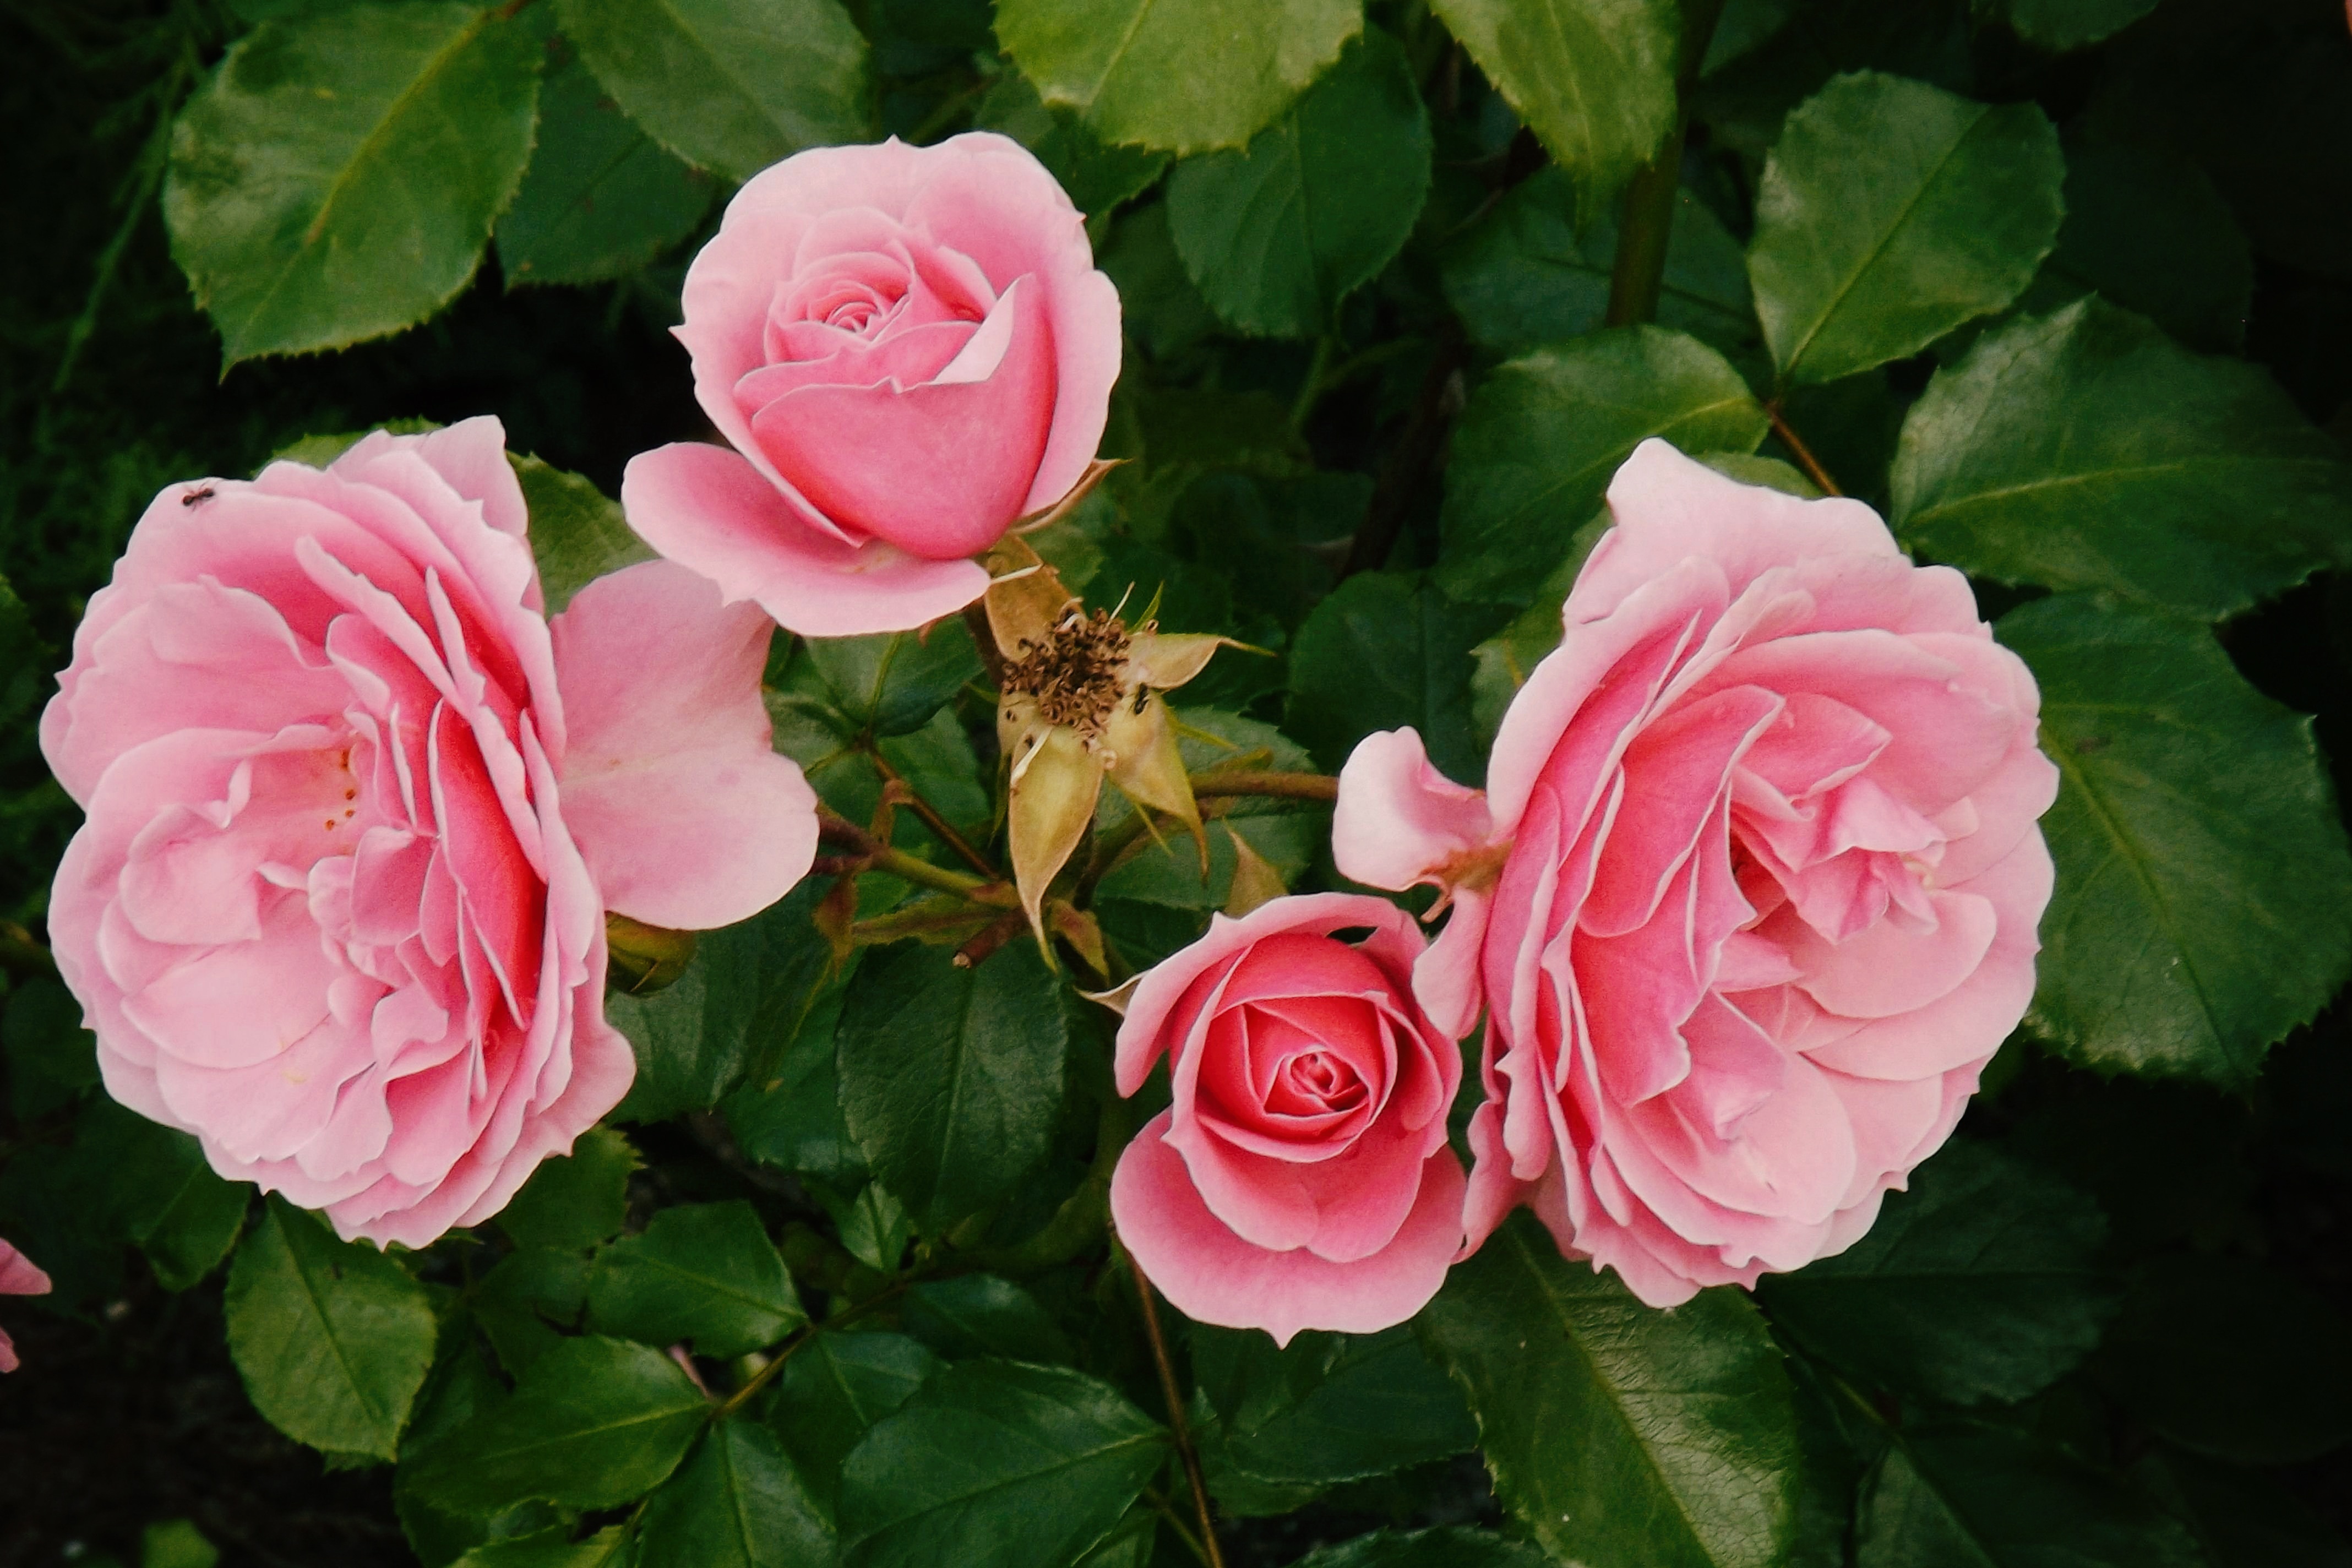
plant, flower, petal, rose, pink, flowers, roses, pink rose, floribunda, rose bloom, flowering plant, garden roses, rose family, land plant, rosa centifolia, rose order, rosa gallica